Giles J. Gibbs Building

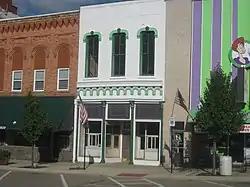

The Giles J. Gibbs Building, also known as the Sugar Bowl, is a commercial building located at 12 North Clinton Avenue in St. Johns, Michigan. It was listed on the National Register of Historic Places in 2000.